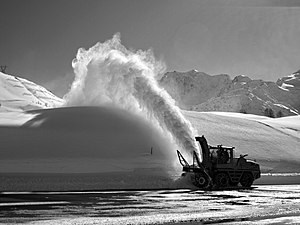
Simplonpasset / Galleri
Simplonpasset eller kort Simplon er et vejpas i Walliser alperne og hører til Nationalstrasse A9. Den franske kejser Napoleon 1. påbegyndte anlæggelsen af en vej over passet i år 1801. Under passet går Simplontunnelen.